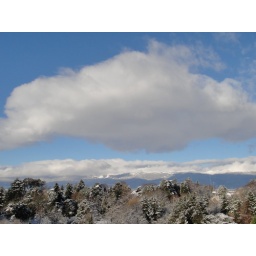
Big, white cloud in a bright, blue sky